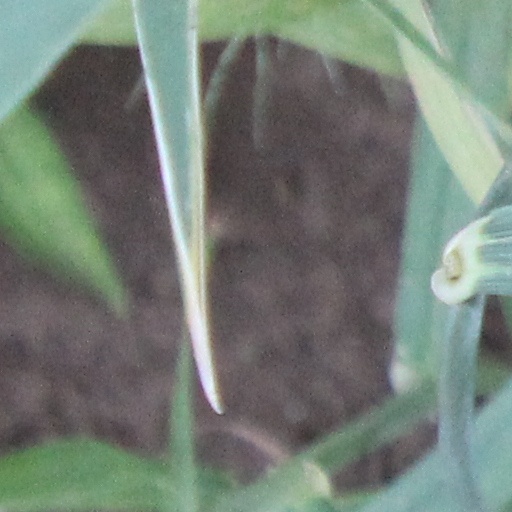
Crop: wheat